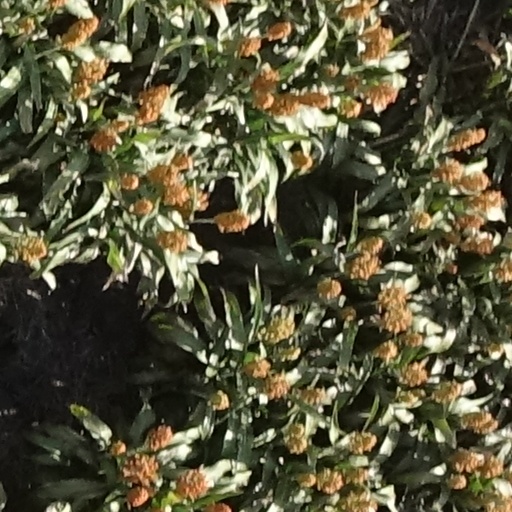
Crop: sorghum